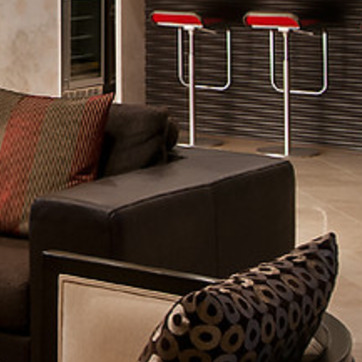
Material: leather